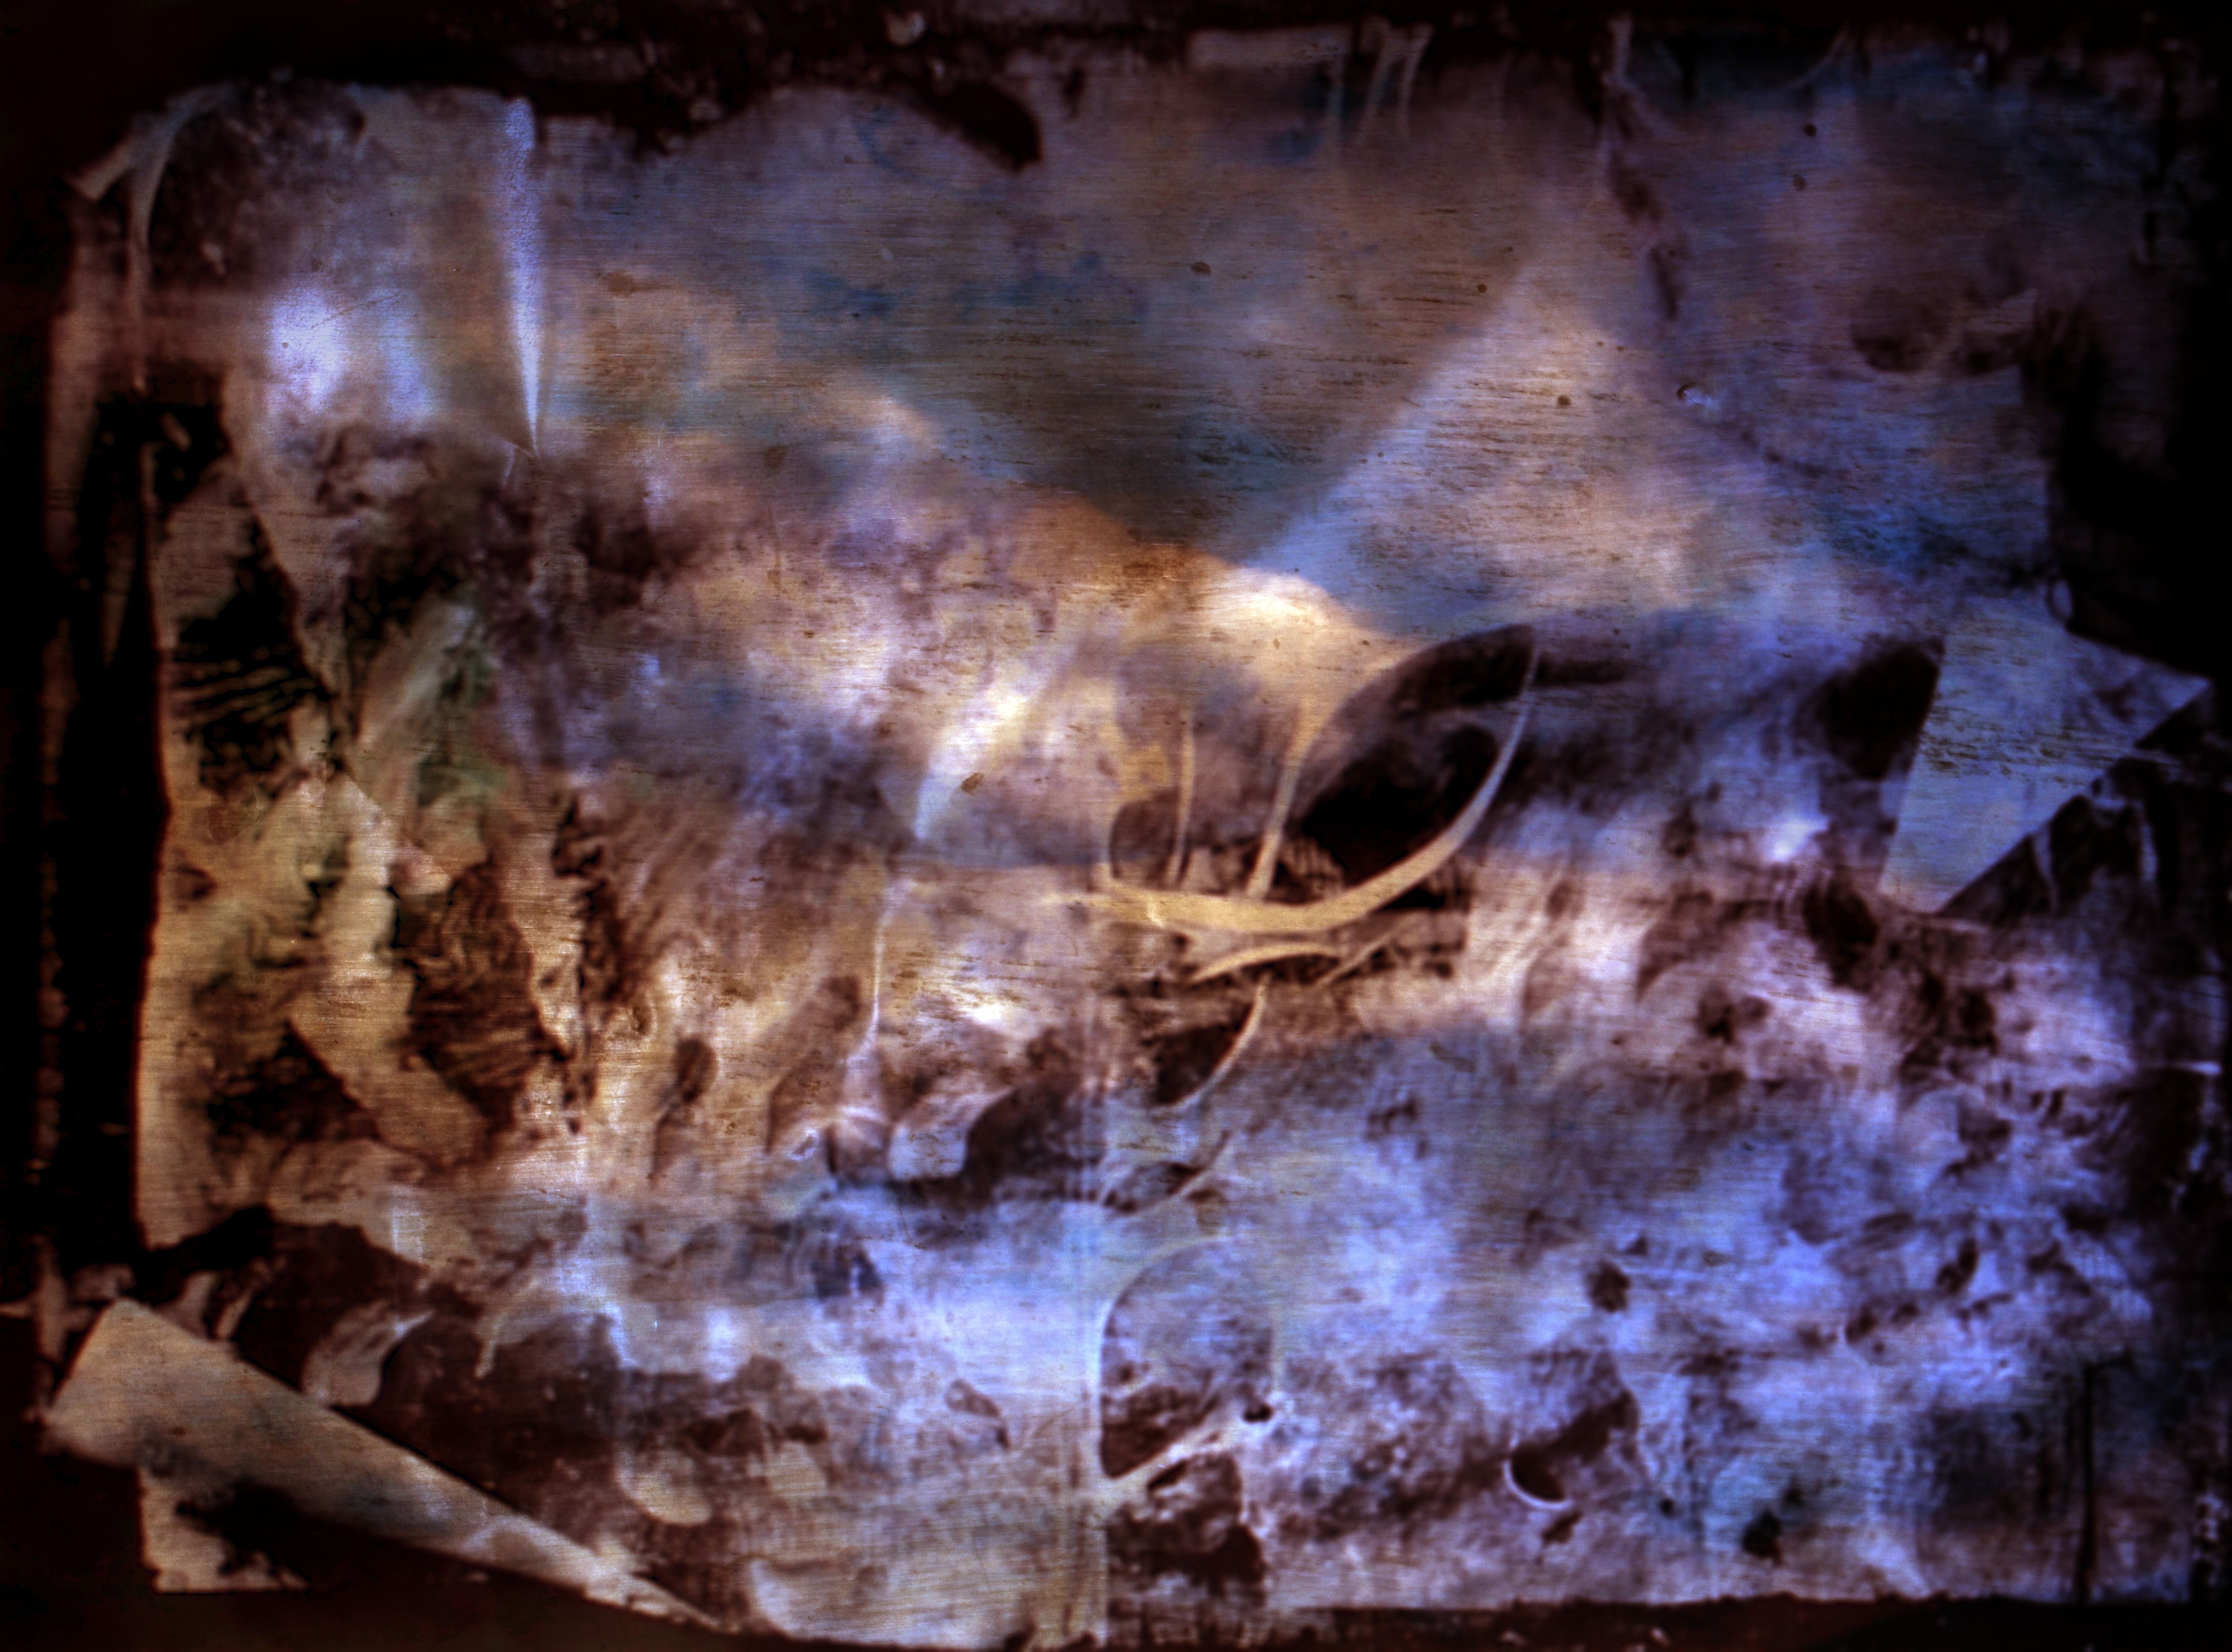
texture, formation, cave, reflection, darkness, outer space, free, screenshot